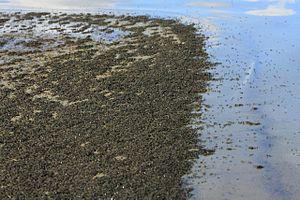
Ephydra hians est une espèce de mouches de l'ordre des diptères vivant en Amérique du Nord, en particulier sur les rives de Mono Lake, en Californie. Mesurant de 4 à 7 mm, cette mouche a la particularité de plonger dans l'eau du lac à quelques mètres de profondeur enveloppée dans une bulle d'air, afin d'aller chercher les algues microscopiques dont elle se nourrit ou de pondre ses œufs. Elle reste en profondeur une quinzaine de minutes avant de remonter sous l'effet de la poussée d'Archimède.